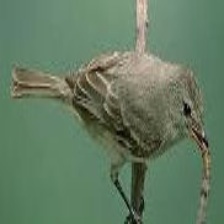
Species: NORTHERN BEARDLESS TYRANNULET
Scientific name: CAMPTOSTOMA IMBERBE